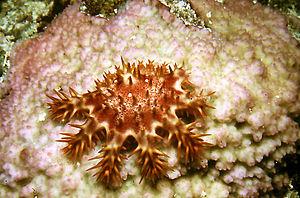
L’acanthaster pourpre est une espèce d’étoile de mer de couleurs vives, de la famille des Acanthasteridae, de la classe des Valvatida. Elle est aussi appelée « couronne du Christ » ou « couronne d’épines » ou encore « coussin de belle-mère ».